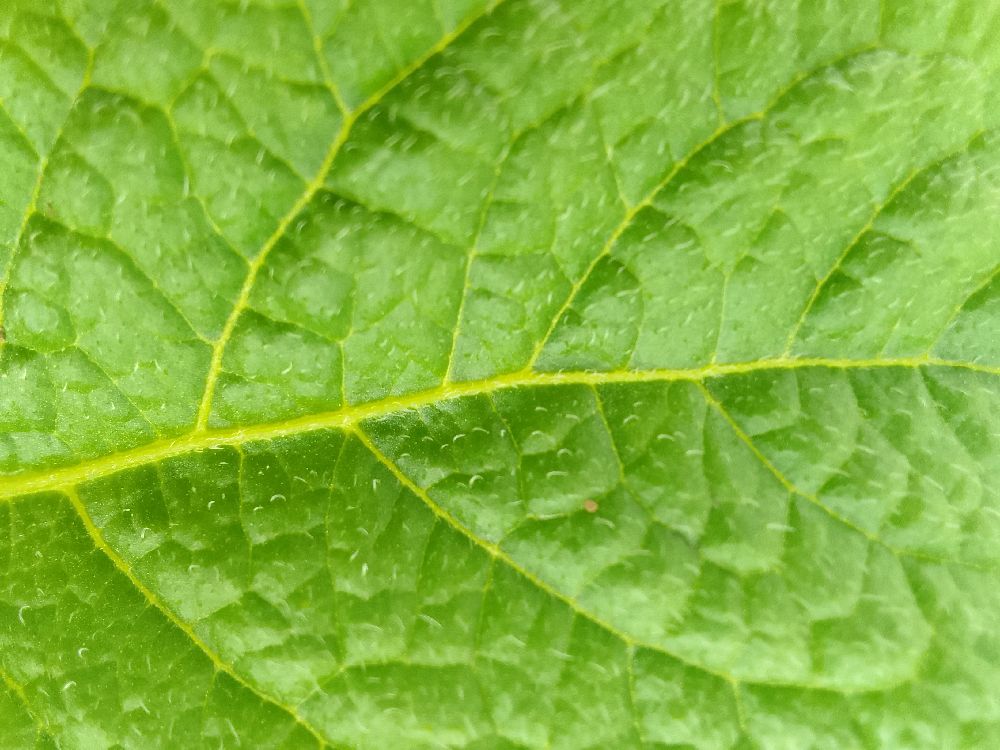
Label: Healthy